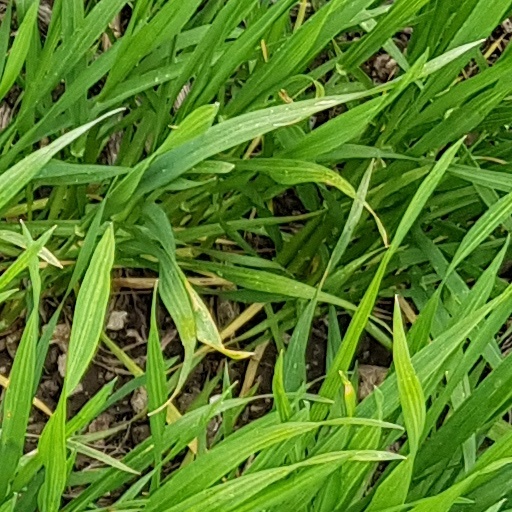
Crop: wheat